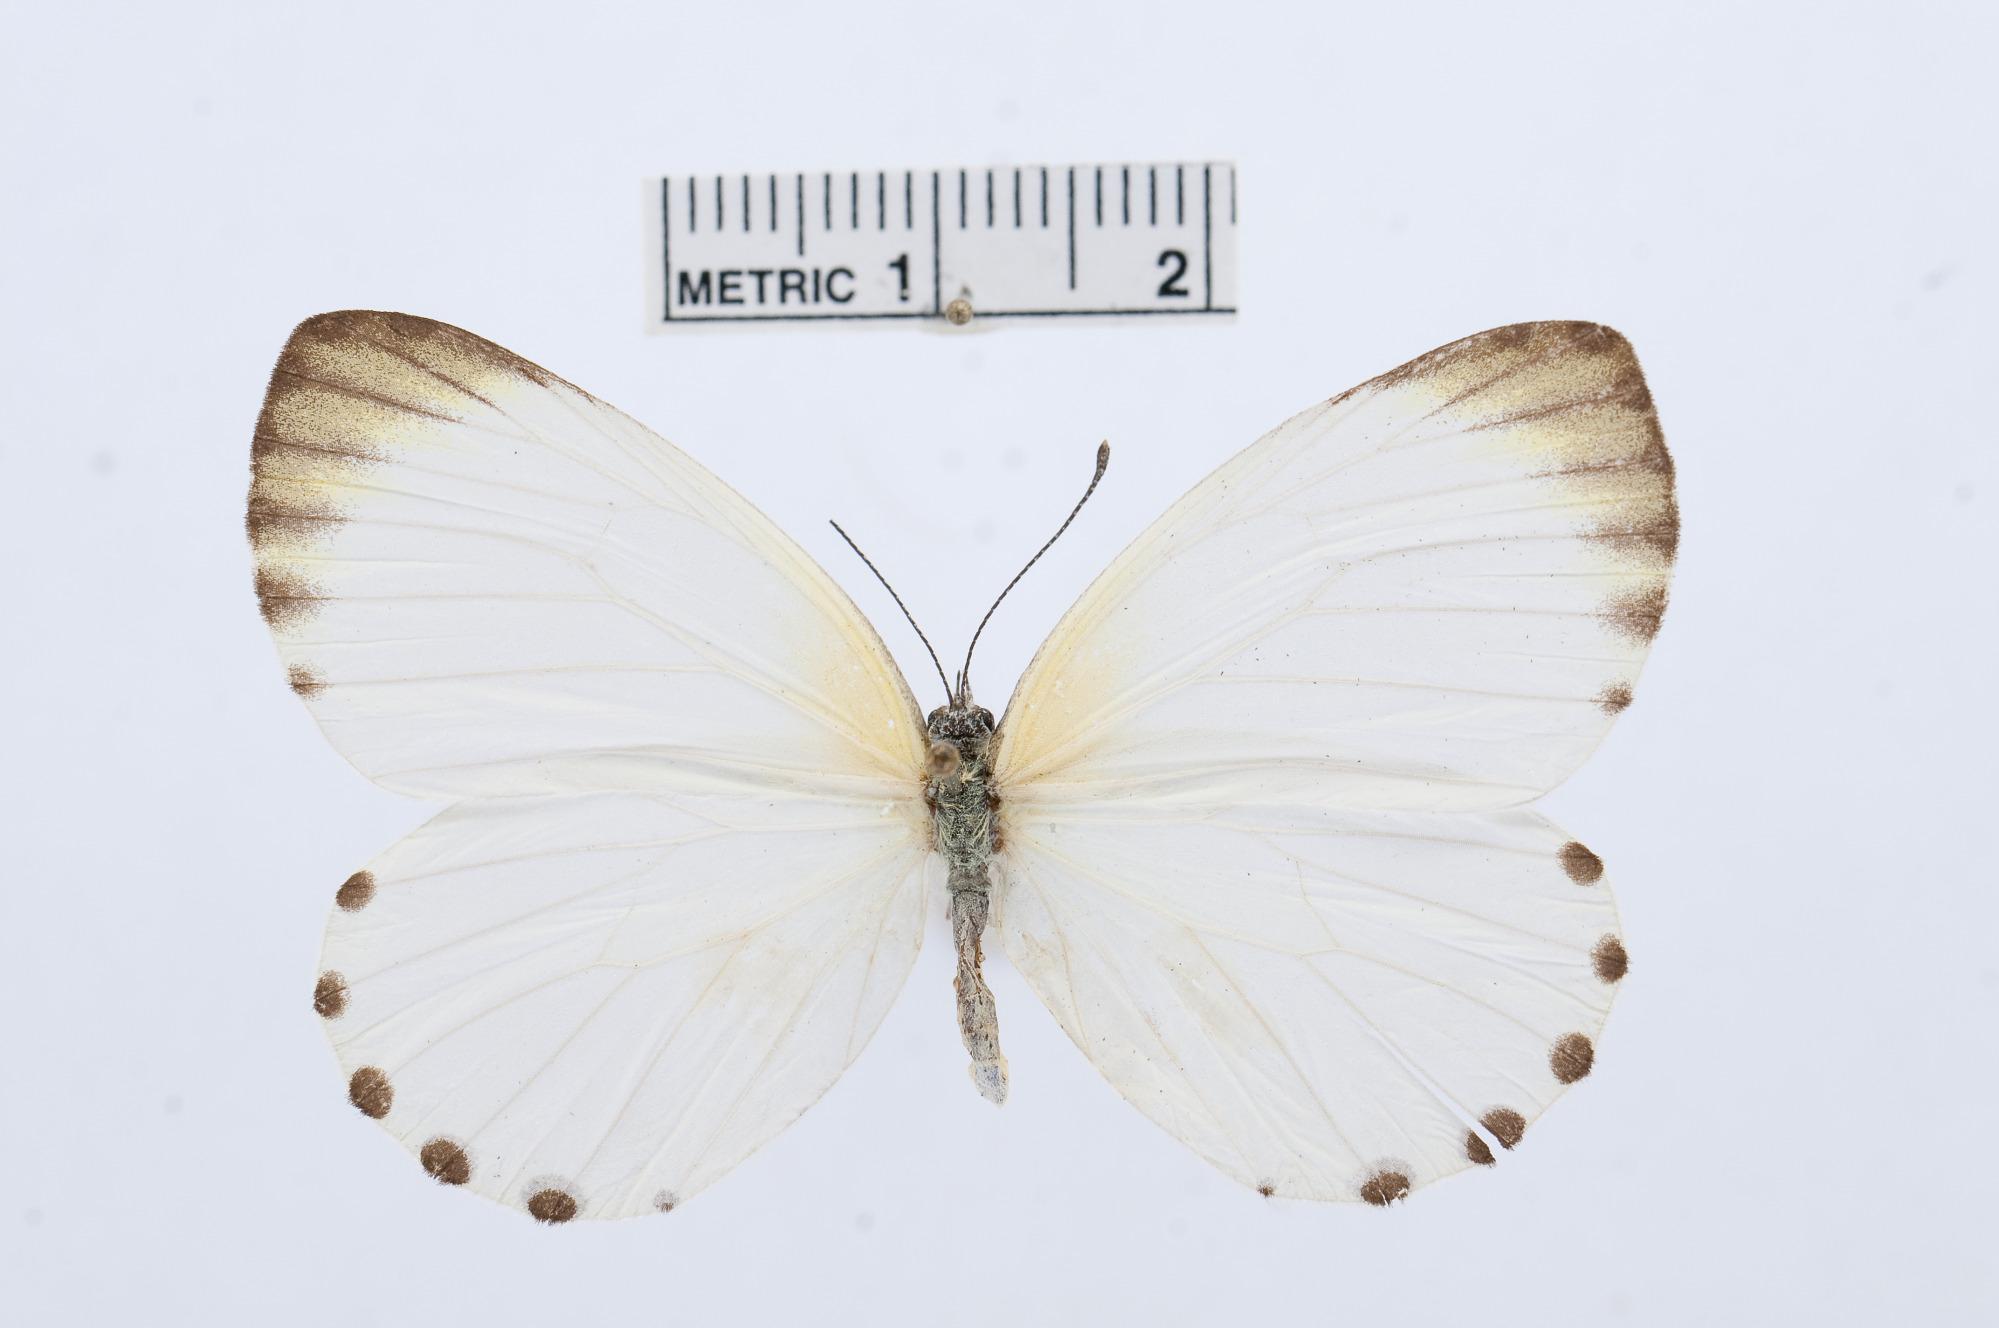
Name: Mylothris hilara
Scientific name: Mylothris hilara
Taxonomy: Animalia, Arthropoda, Hexapoda, Insecta, Lepidoptera, Pieridae, Pierinae